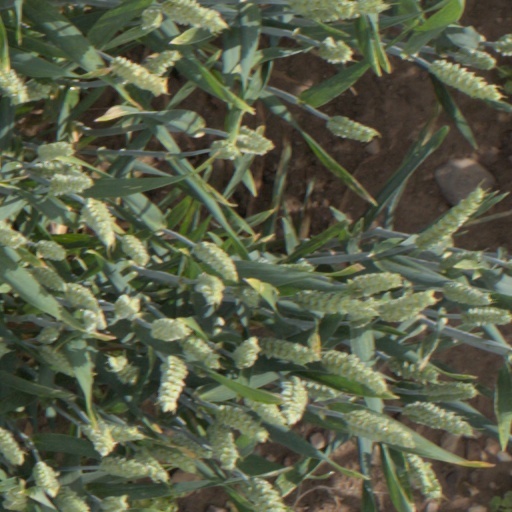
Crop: wheat